Chris Allison

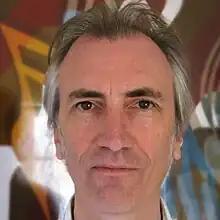
Allison in 2012

Christopher John Allison (born 1961) is a British record producer and founder head of Sonic360 Records.